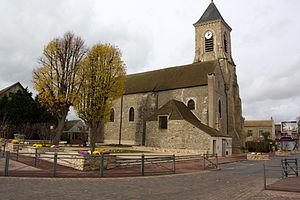
Bondoufle est une commune française située à vingt-sept kilomètres au sud-est de Paris dans le département de l’Essonne en région Île-de-France.